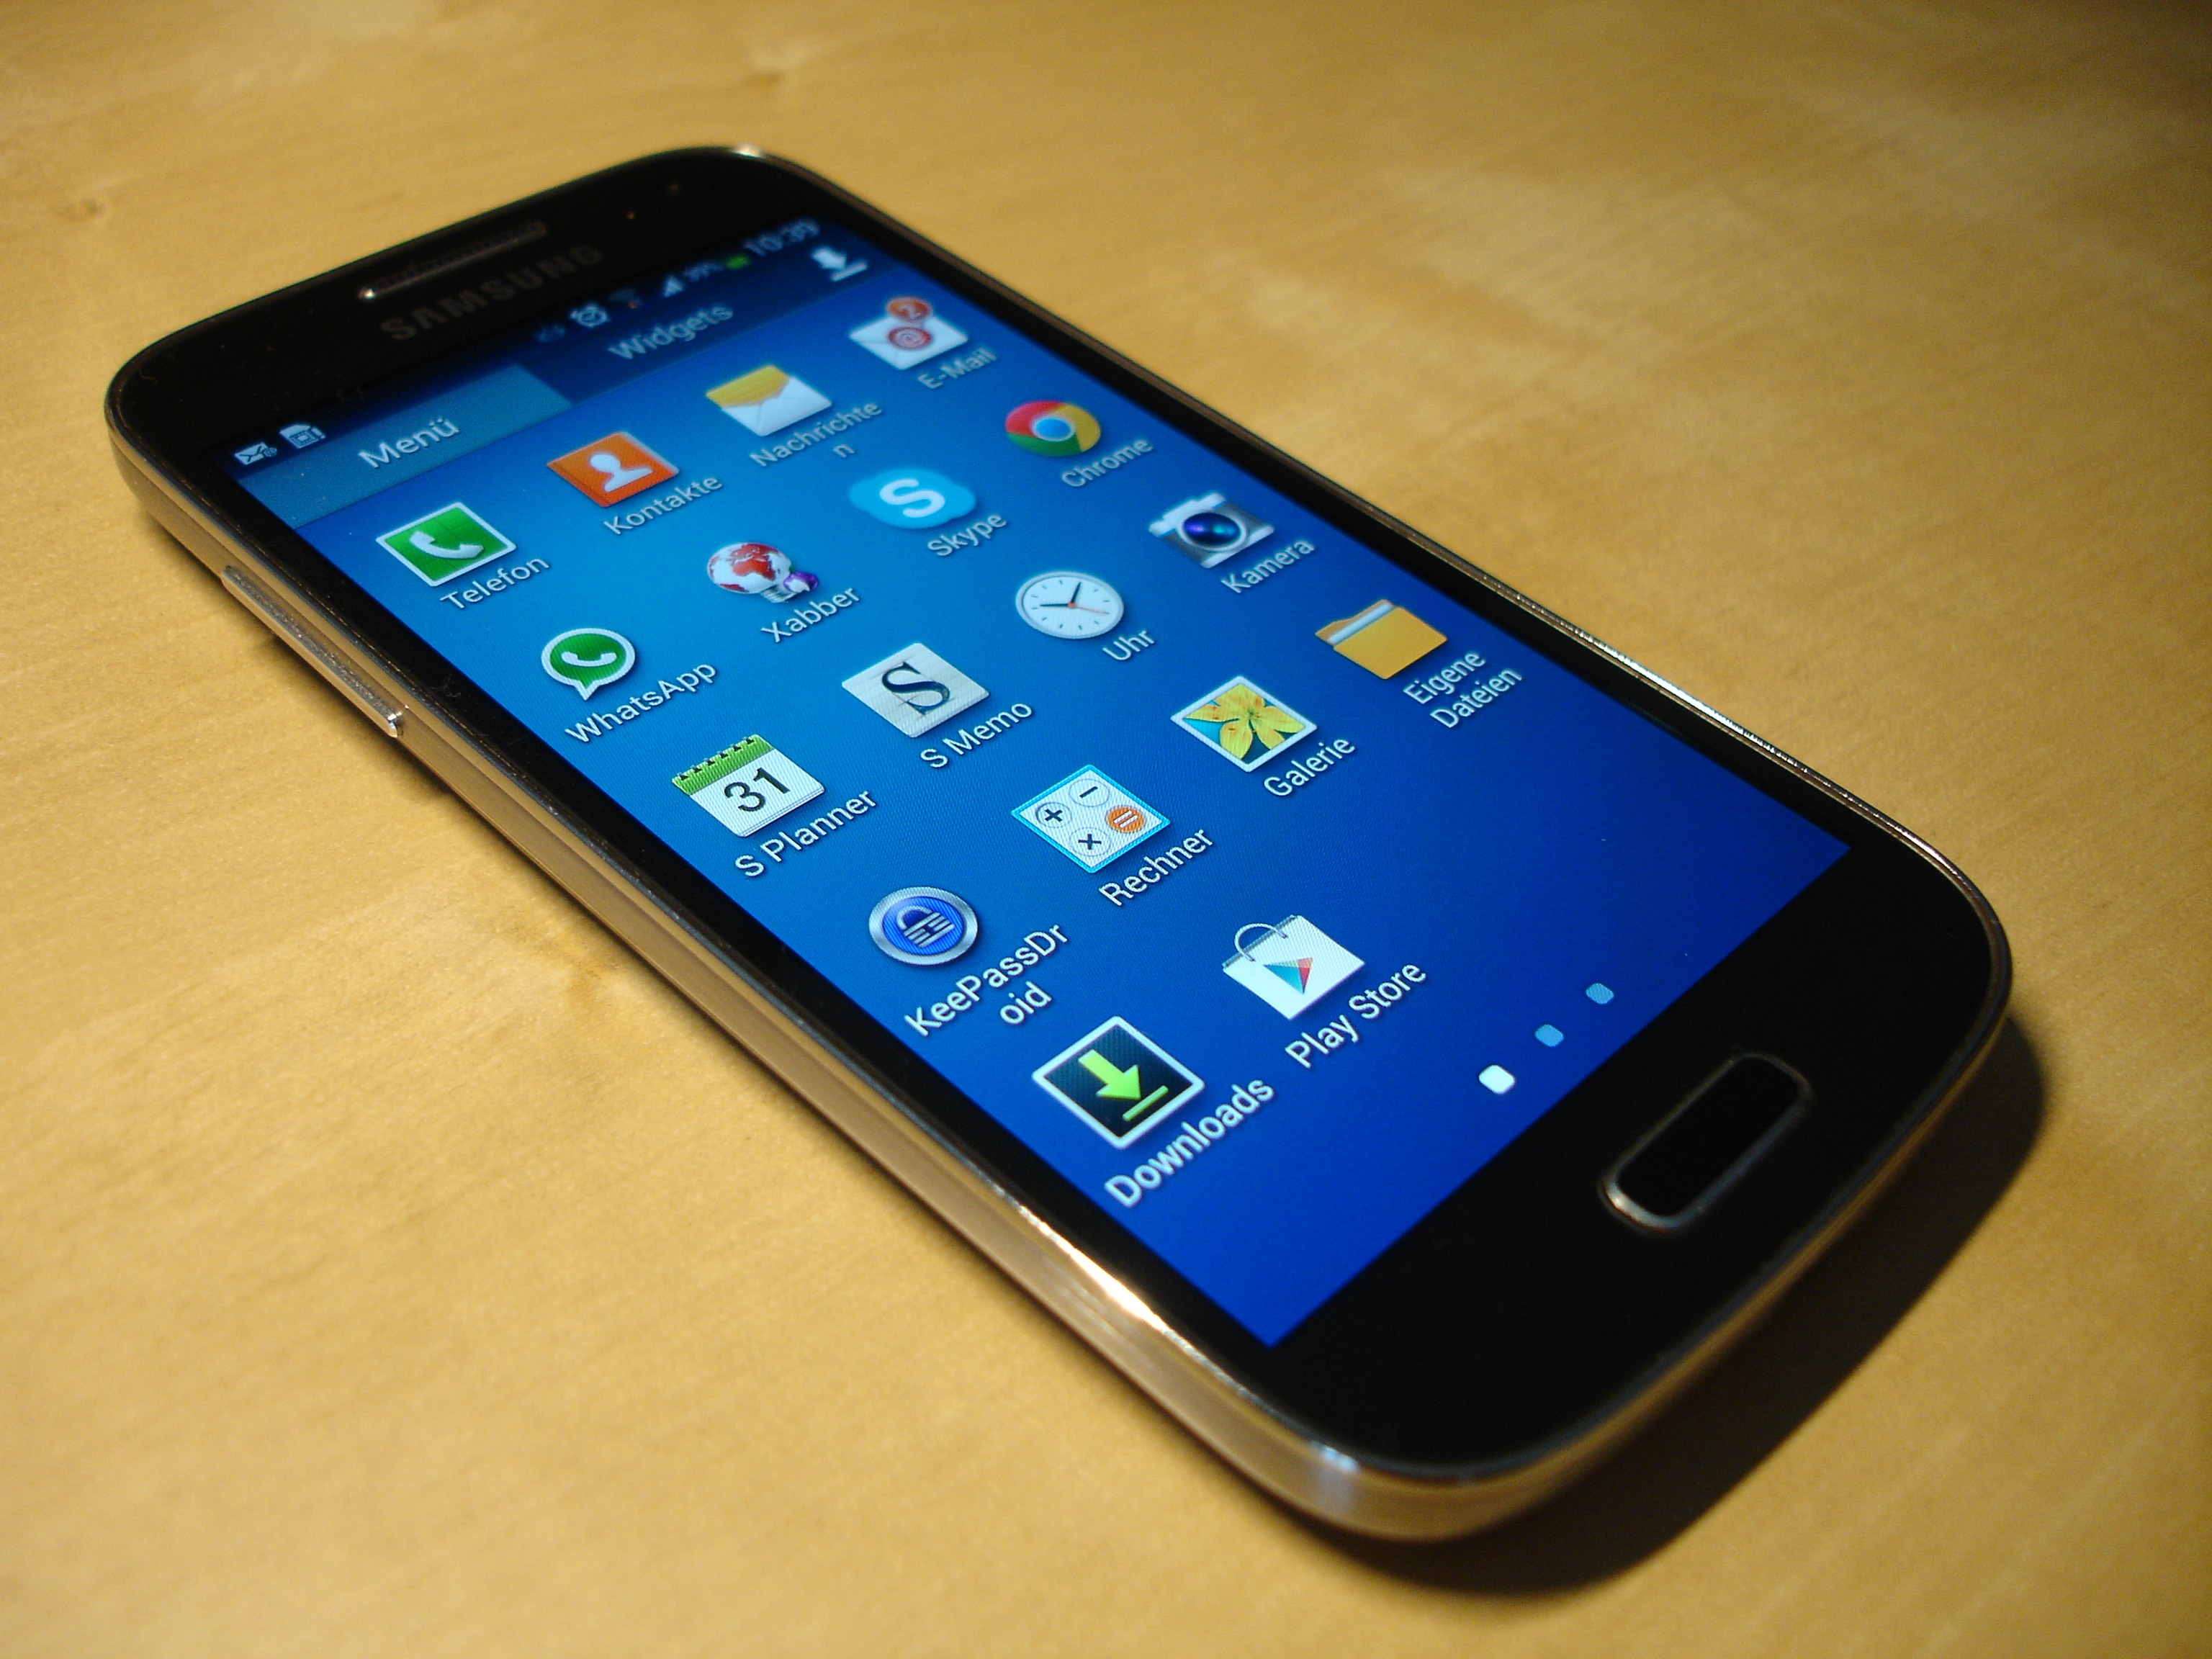
smartphone, technology, phone, telephone, communication, gadget, mobile phone, font, samsung, electronic device, portable communications device, communication device, feature phone, galaxy s4 mini